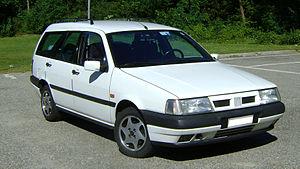
La Fiat Tempra fut la berline de milieu de gamme du constructeur automobile Fiat durant la première moitié des années 1990.